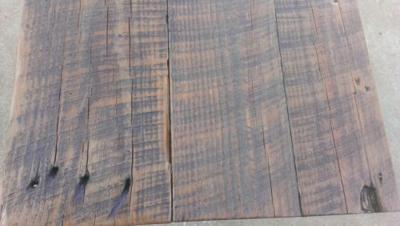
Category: table